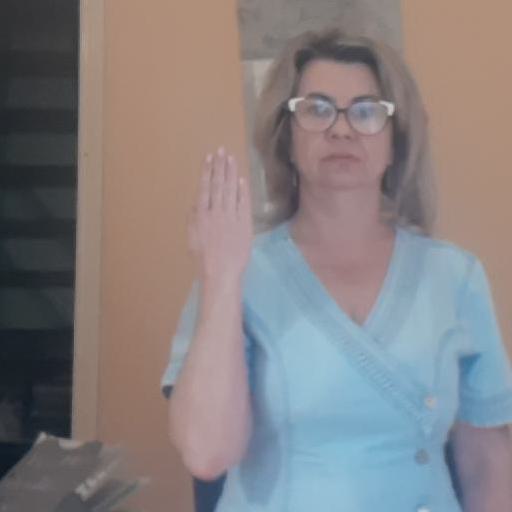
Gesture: stop_inverted